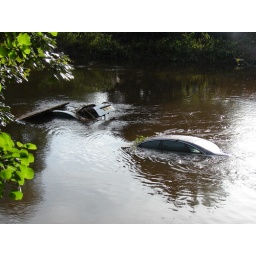
Cars washed into the river that runs by Meadowhall after the bridge was flooded. The cars were removed the next day.